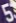
Number: 5